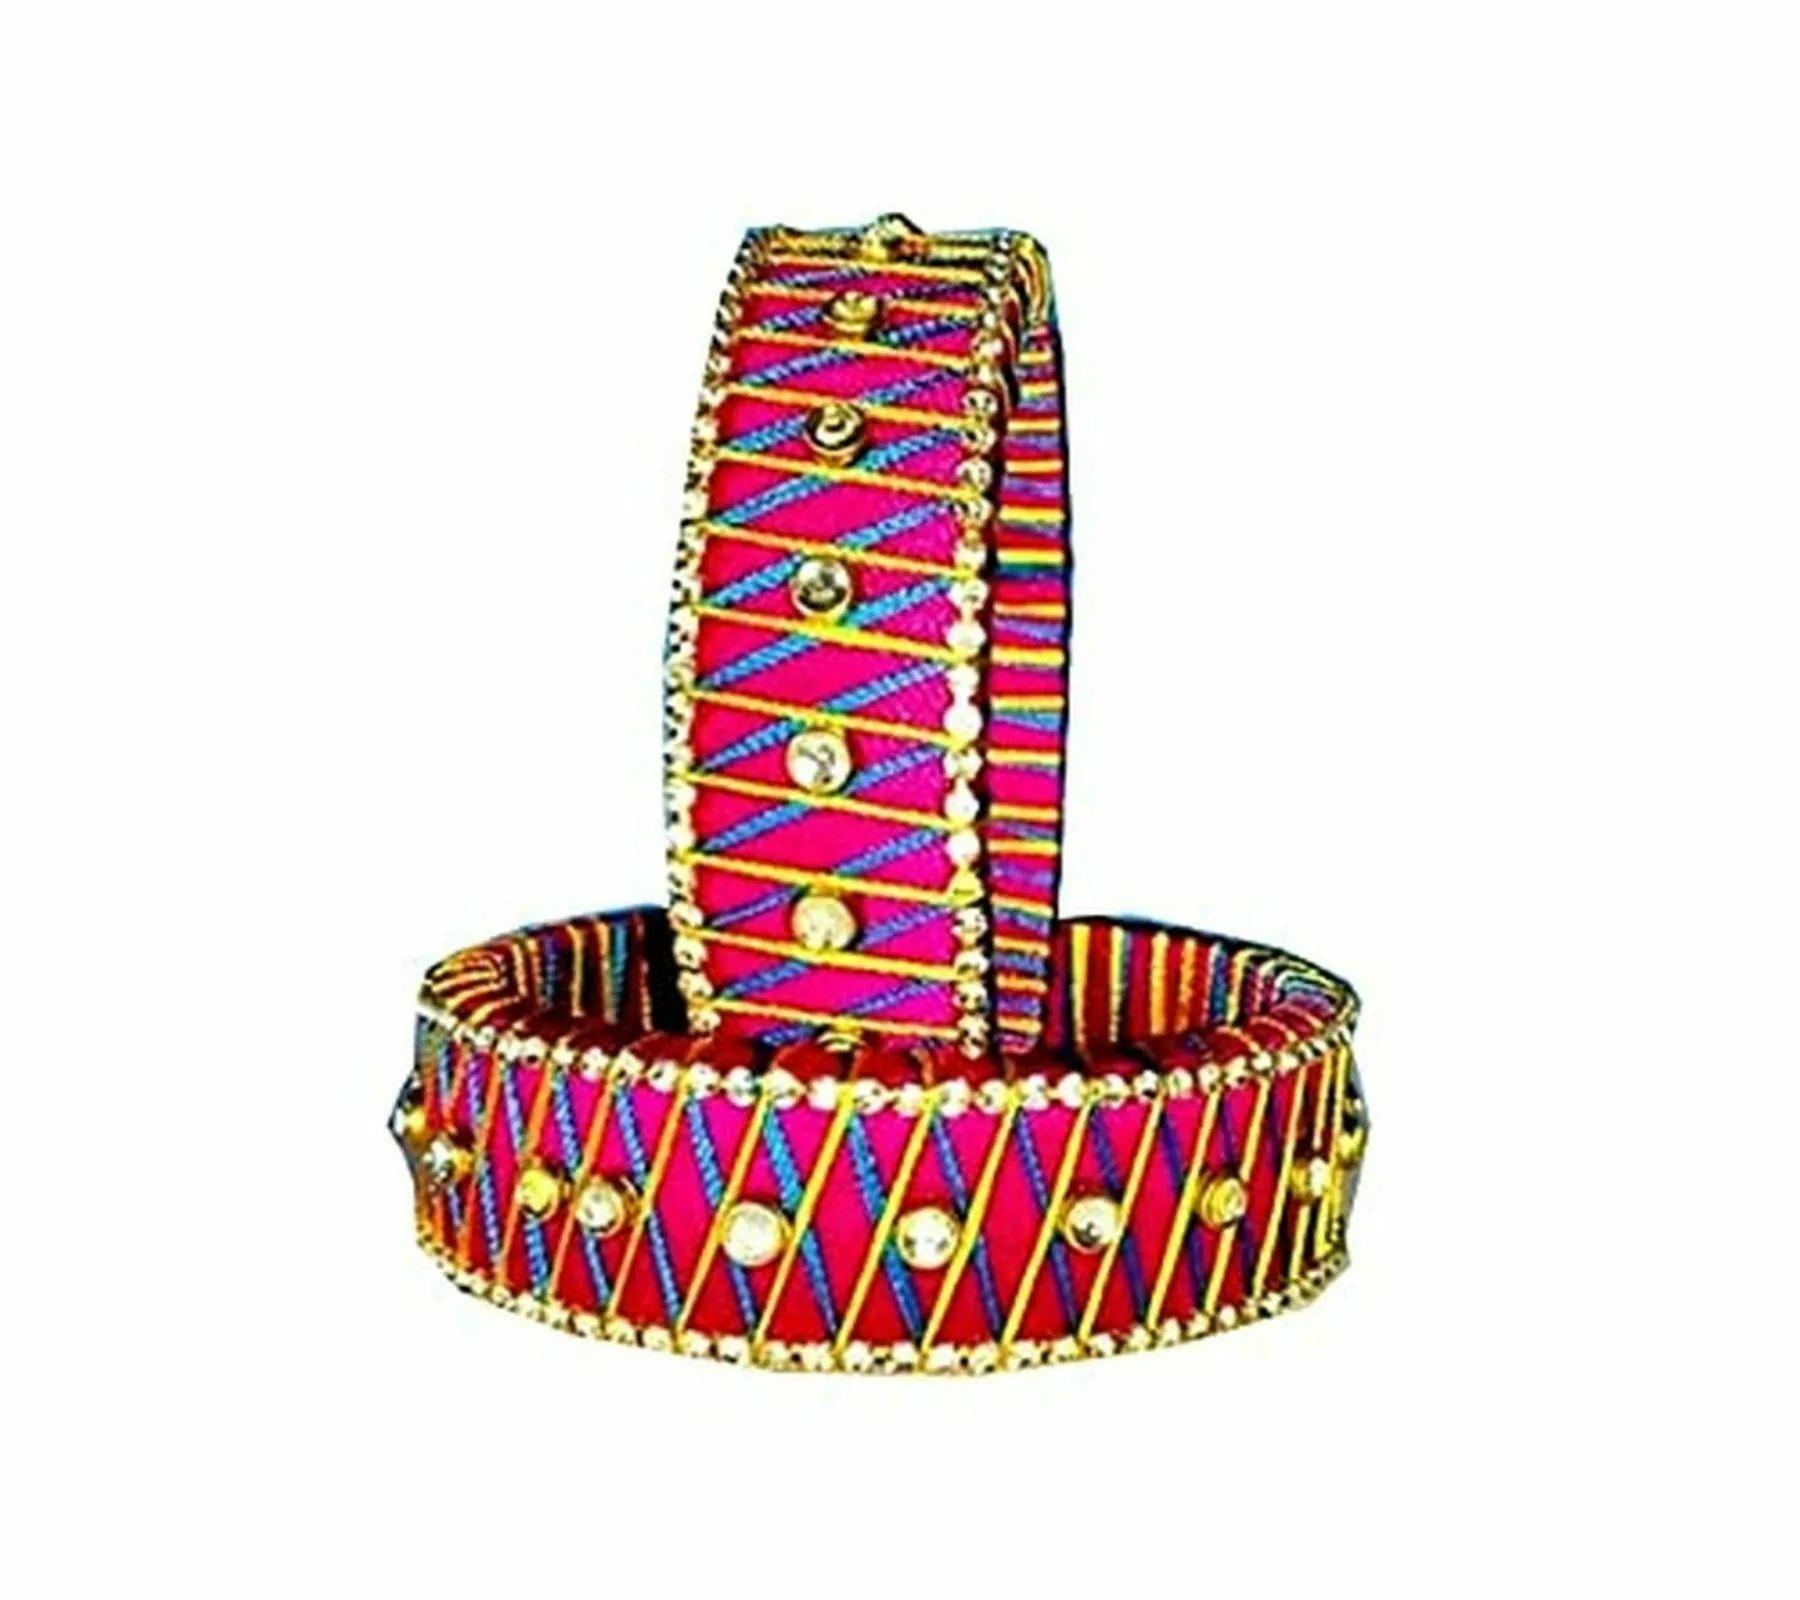
Aashirwad Traders Handmade Pink Plastic and Silk Thread Kundan Bangle (Women) - 2.6 (set of 2)
Type: Bracelets
Brand: Aashirwad Traders
Price: Rs. 299
Fashionable trendy and party wear jewelery for womenDisclaimer:2 Bangle
Features: Fashionable trendy and party wear jewelery for women,Silk thread bangles available size2.2, 2.4, 2.6, 2.8, 2.10,Type handmade,material shine silk thread and kundan,Usage traditional, partywear and perfect match for silk saree and the lehengas.,#Unique Designs,#Durable and long-lasting
Included: 2 Bangle